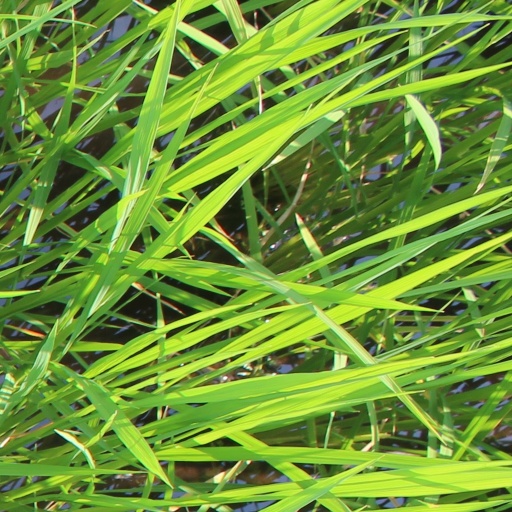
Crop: rice